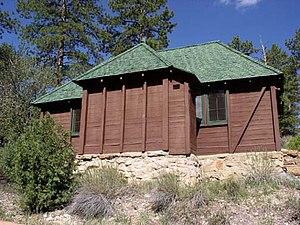
Cabane touristique standard dans le parc national de Bryce Canyon, Utah, États-Unis